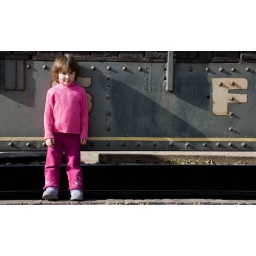
pia in front of train car